Lillian Wald

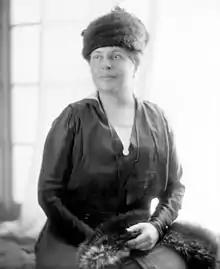
Wald c.1905-1940

Lillian D. Wald (March 10, 1867 – September 1, 1940) was an American nurse, humanitarian and author. She strove for human rights and started American community nursing. She founded the Henry Street Settlement in New York City and was an early advocate for nurses in public schools.